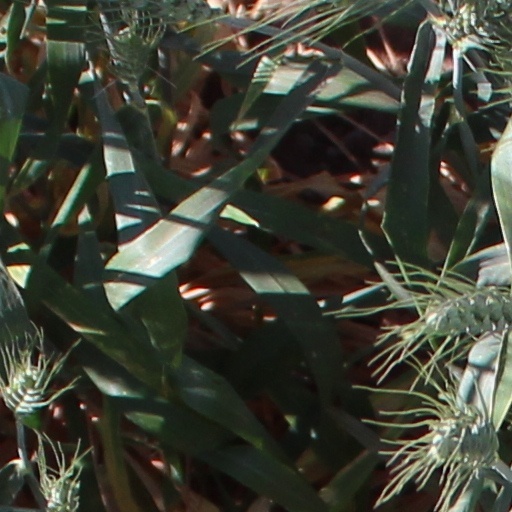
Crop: wheat